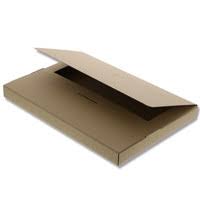
Waste category: cardboard